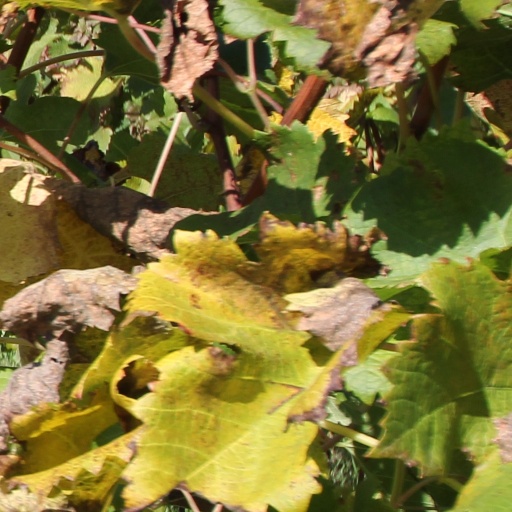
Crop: grape